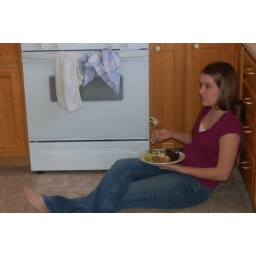
eating dinner on the floor (the mock reception table took over the dining space)